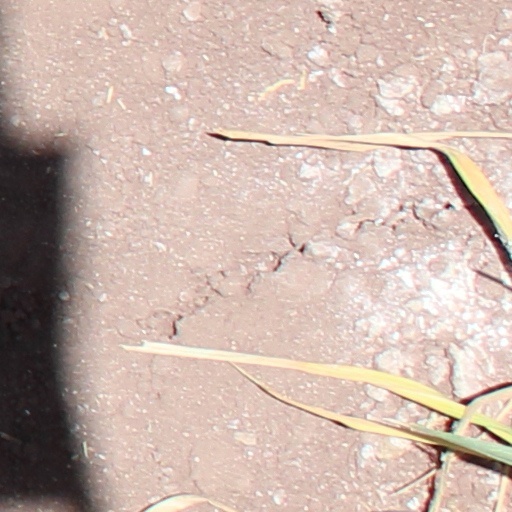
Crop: wheat